Allies of World War I

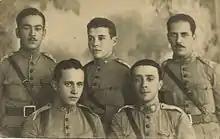
Brazilian soldiers in World War I

In addition to the lack of substantive gains from the Balkan Wars, there were long-running internal divisions between those who like Nicholas I preferred an independent Montenegro and those who advocated union with Serbia. In July 1914, Montenegro was not only militarily and economically exhausted, but also faced a multitude of political, economic and social issues.